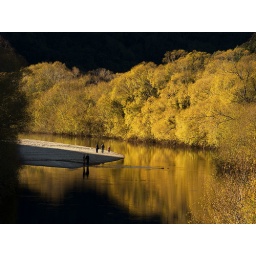
A little autumn colour from a river near here. That's a dog fetching a stick in the water.Taken two weeks back.